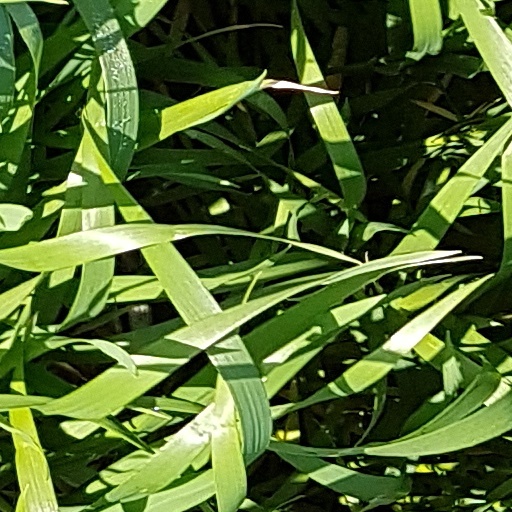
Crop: wheat